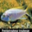
Label: aquarium_fish